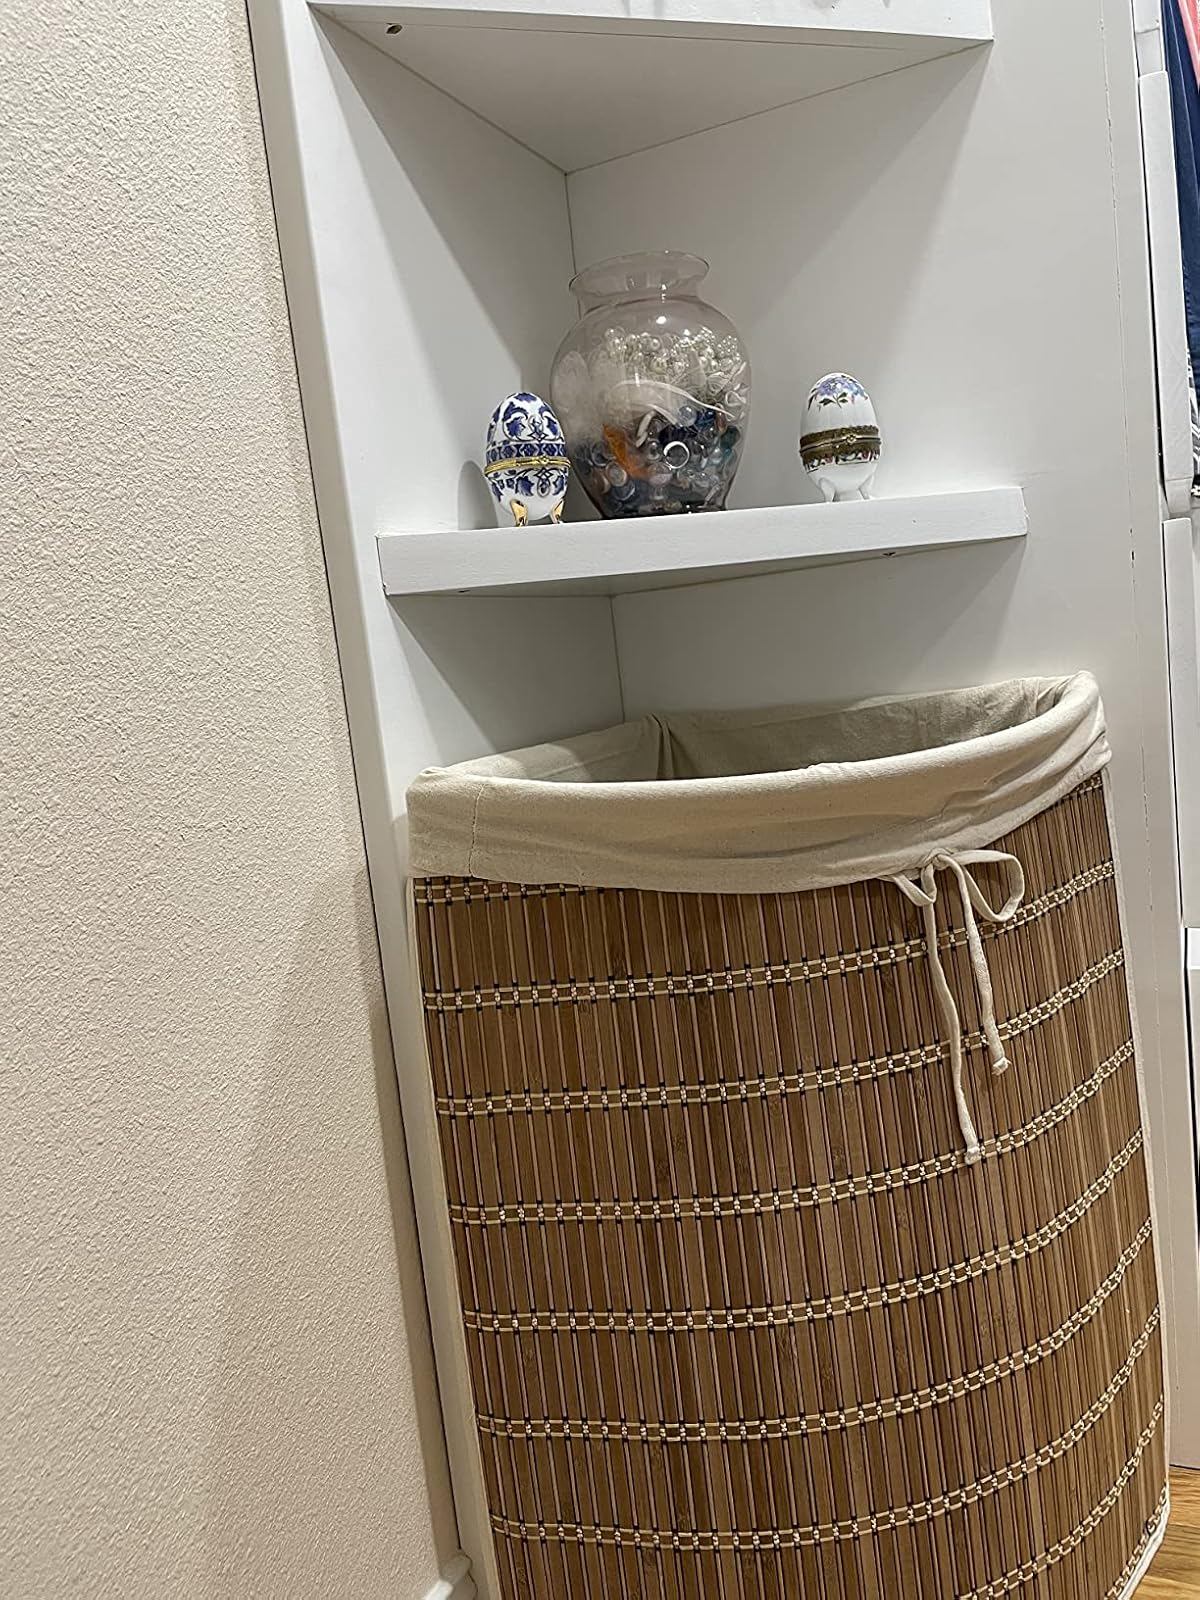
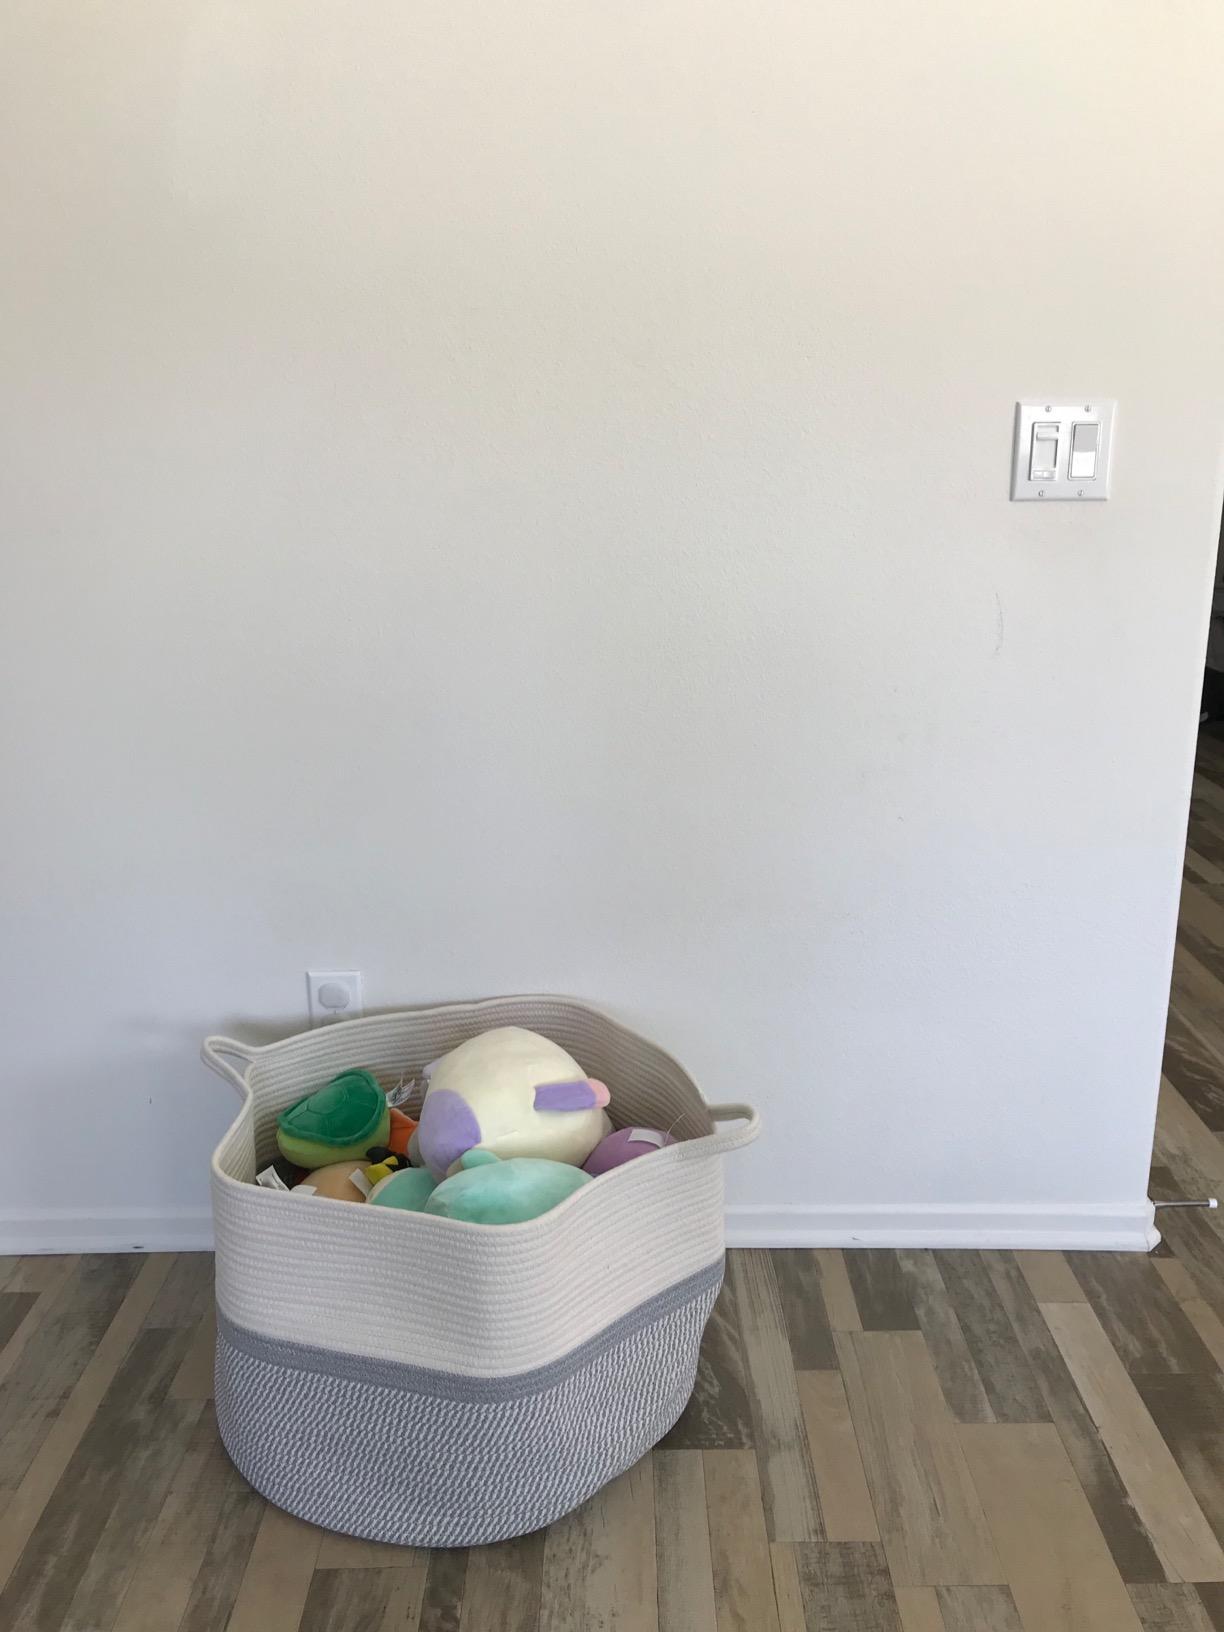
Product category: items_hamper
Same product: no